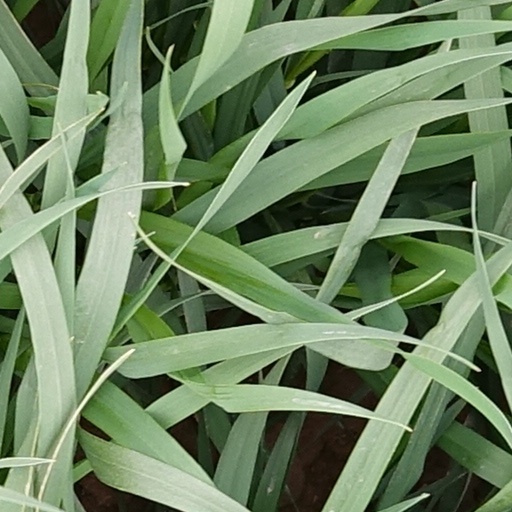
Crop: wheat